Trance

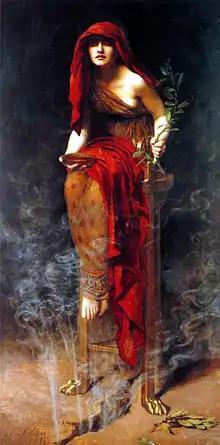
The Oracle at Delphi was famous for her divinatory trances throughout the ancient Mediterranean world. Oil painting, John Collier, 1891

Trance is a state of semi-consciousness in which a person is not self-aware and is either altogether unresponsive to external stimuli (but nevertheless capable of pursuing and realizing an aim) or is selectively responsive in following the directions of the person (if any) who has induced the trance. Trance states may occur involuntarily and unbidden.